Husayn Ali Jum'ah

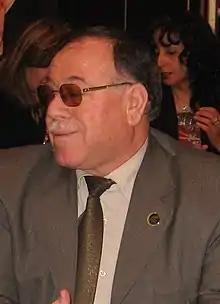
Jum'ah, January 2008

Husayn Ali Jum'ah (born 4 September 1949) is a Syrian literary scholar and poet, known for his studies on classical Arabic literature and headed Arab Writers Union from 2005 until 2011.